Describe the emotion expressed in this image:  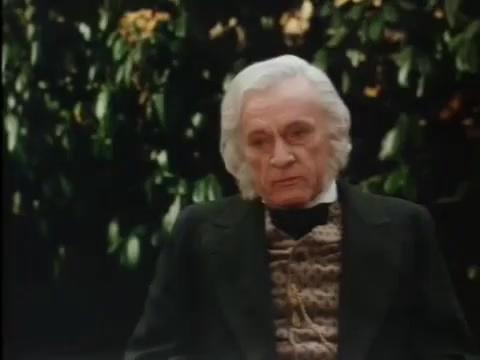
This person displays Suffering, valence and arousal with high intensity.